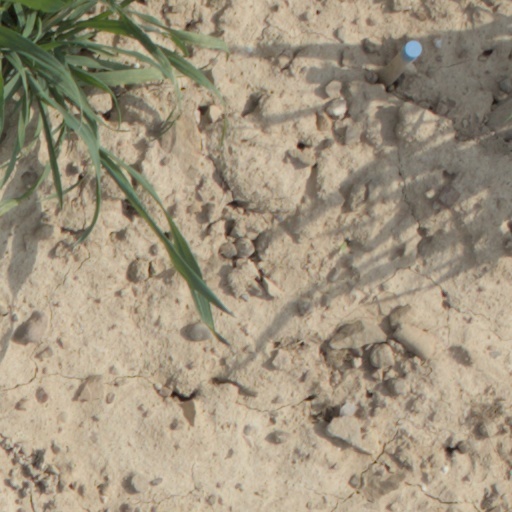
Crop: wheat